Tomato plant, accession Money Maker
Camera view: horizontal (90 deg, fisheye); turntable rotation: 300 degrees
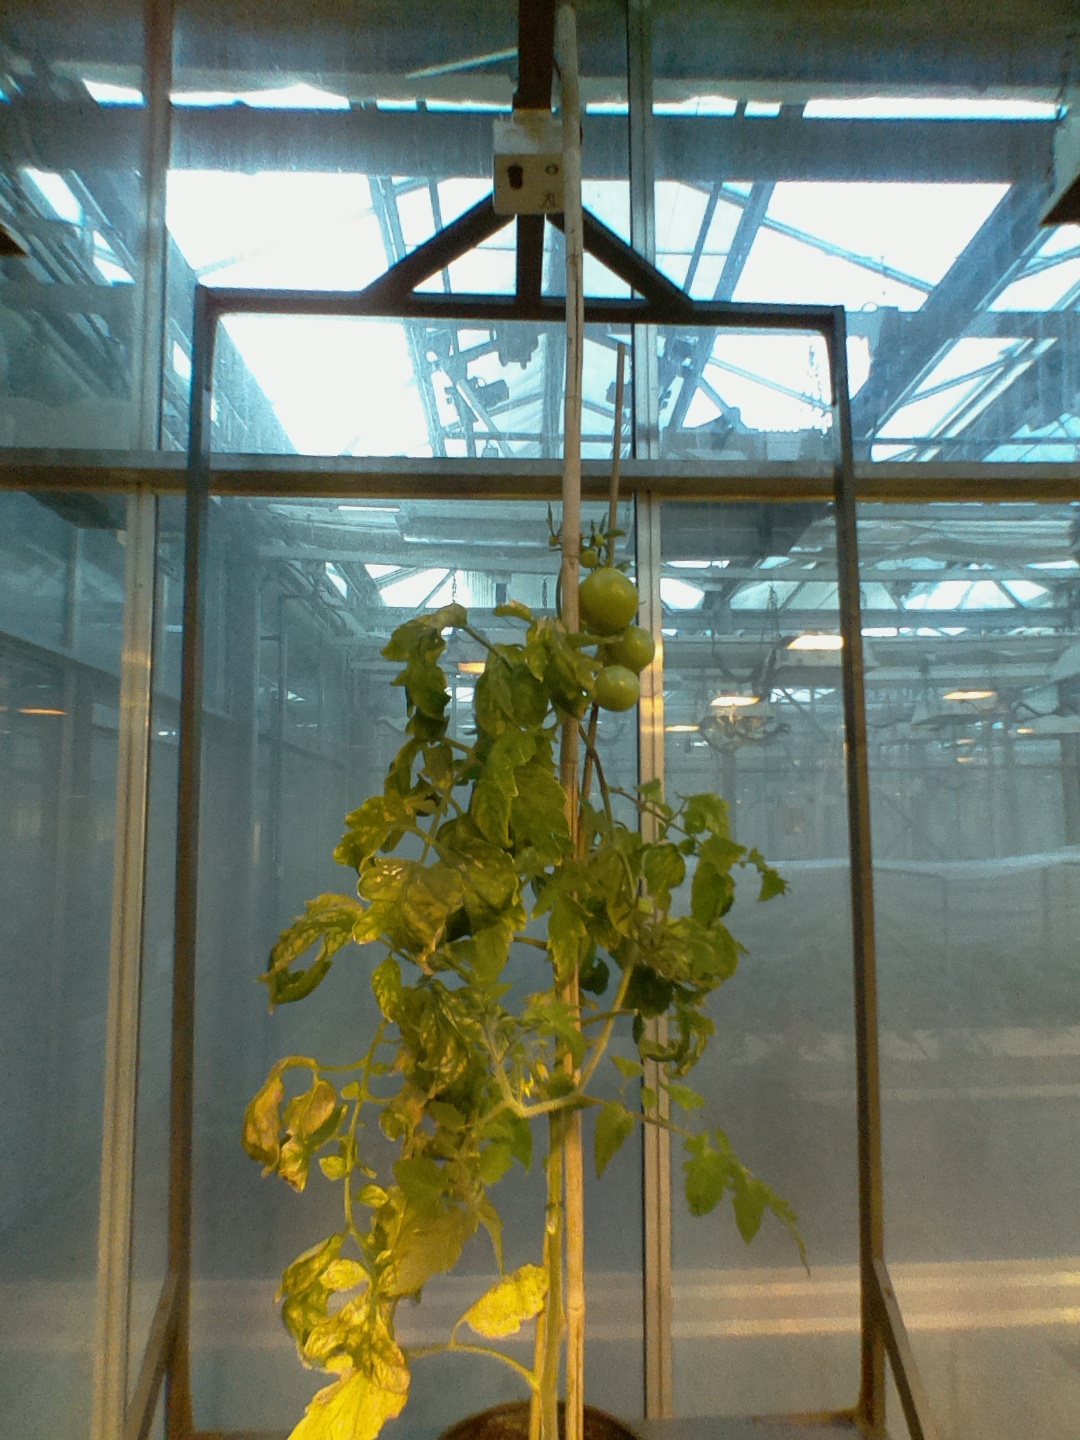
BBCH growth stage 78: 80% -90% of final fruit size